4-8-0

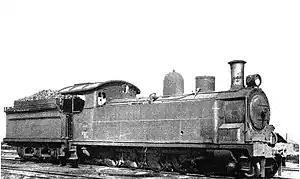
SAR Class 13, c. 1912

Because of the limited coal and water range of the existing fleet of Natal Government Railways (NGR) tank locomotives, Locomotive Superintendent D.A. Hendrie was tasked to produce a locomotive of greater power and capable of longer distances without refuelling or rewatering, to work the main line's steep 1 in 30 gradients. The result was the NGR Class B, the first NGR tender locomotive to be built in quantity.